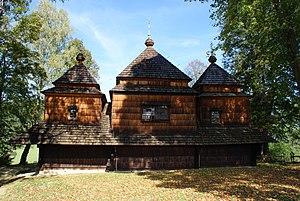
Les Tserkvas en bois de la région des Carpates en Pologne et en Ukraine désignent un ensemble de 16 églises en bois greco-catholiques ou orthodoxes situées dans le nord des Carpates, correspondant au sud de la Pologne et à l'ouest de l'Ukraine, et inscrites sous ce nom au patrimoine mondial de l'UNESCO en 2013. Elles ont été construites ou reconstruites entre le XVIᵉ et le XIXᵉ siècle. De telles églises en bois, matériau localement abondant, sont en fait typiques de la chaîne des Carpates non seulement en Pologne et Ukraine, mais aussi en Slovaquie et Roumanie, et ont également été inscrites, mais en ordre dispersé, au patrimoine mondial de l'UNESCO, en 1999 en Roumanie, en 2003 en Pologne et en 2008 en Slovaquie.